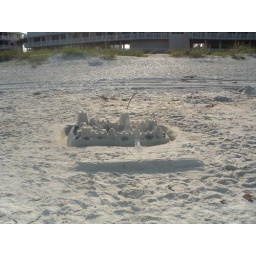
Cool sand castle taken on Anna Maria Island in Florida